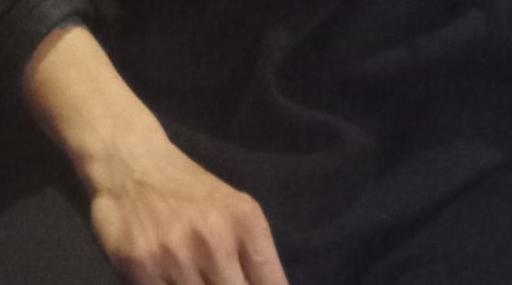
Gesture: no_gesture